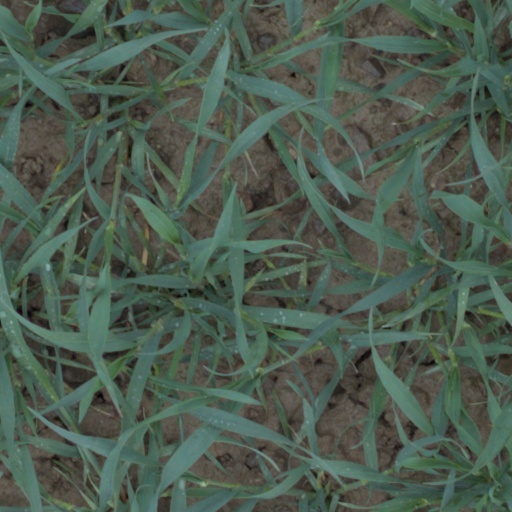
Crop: wheat